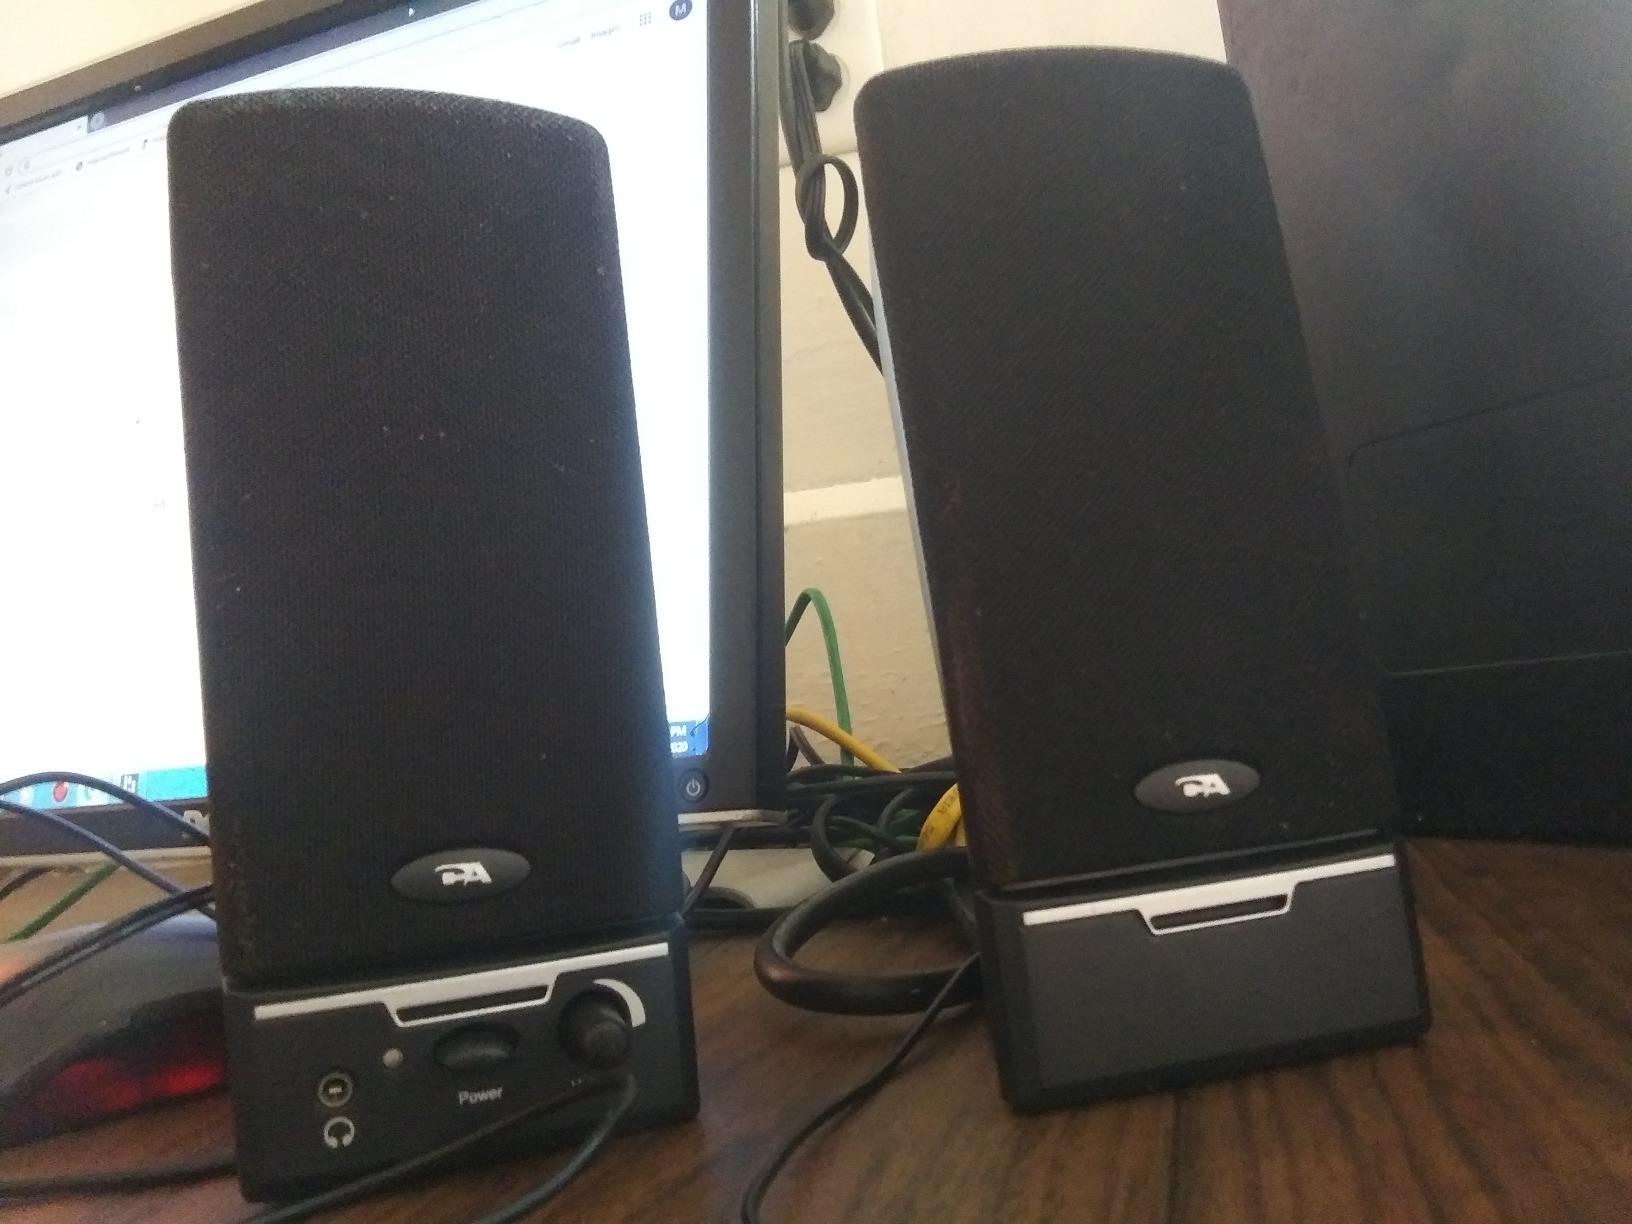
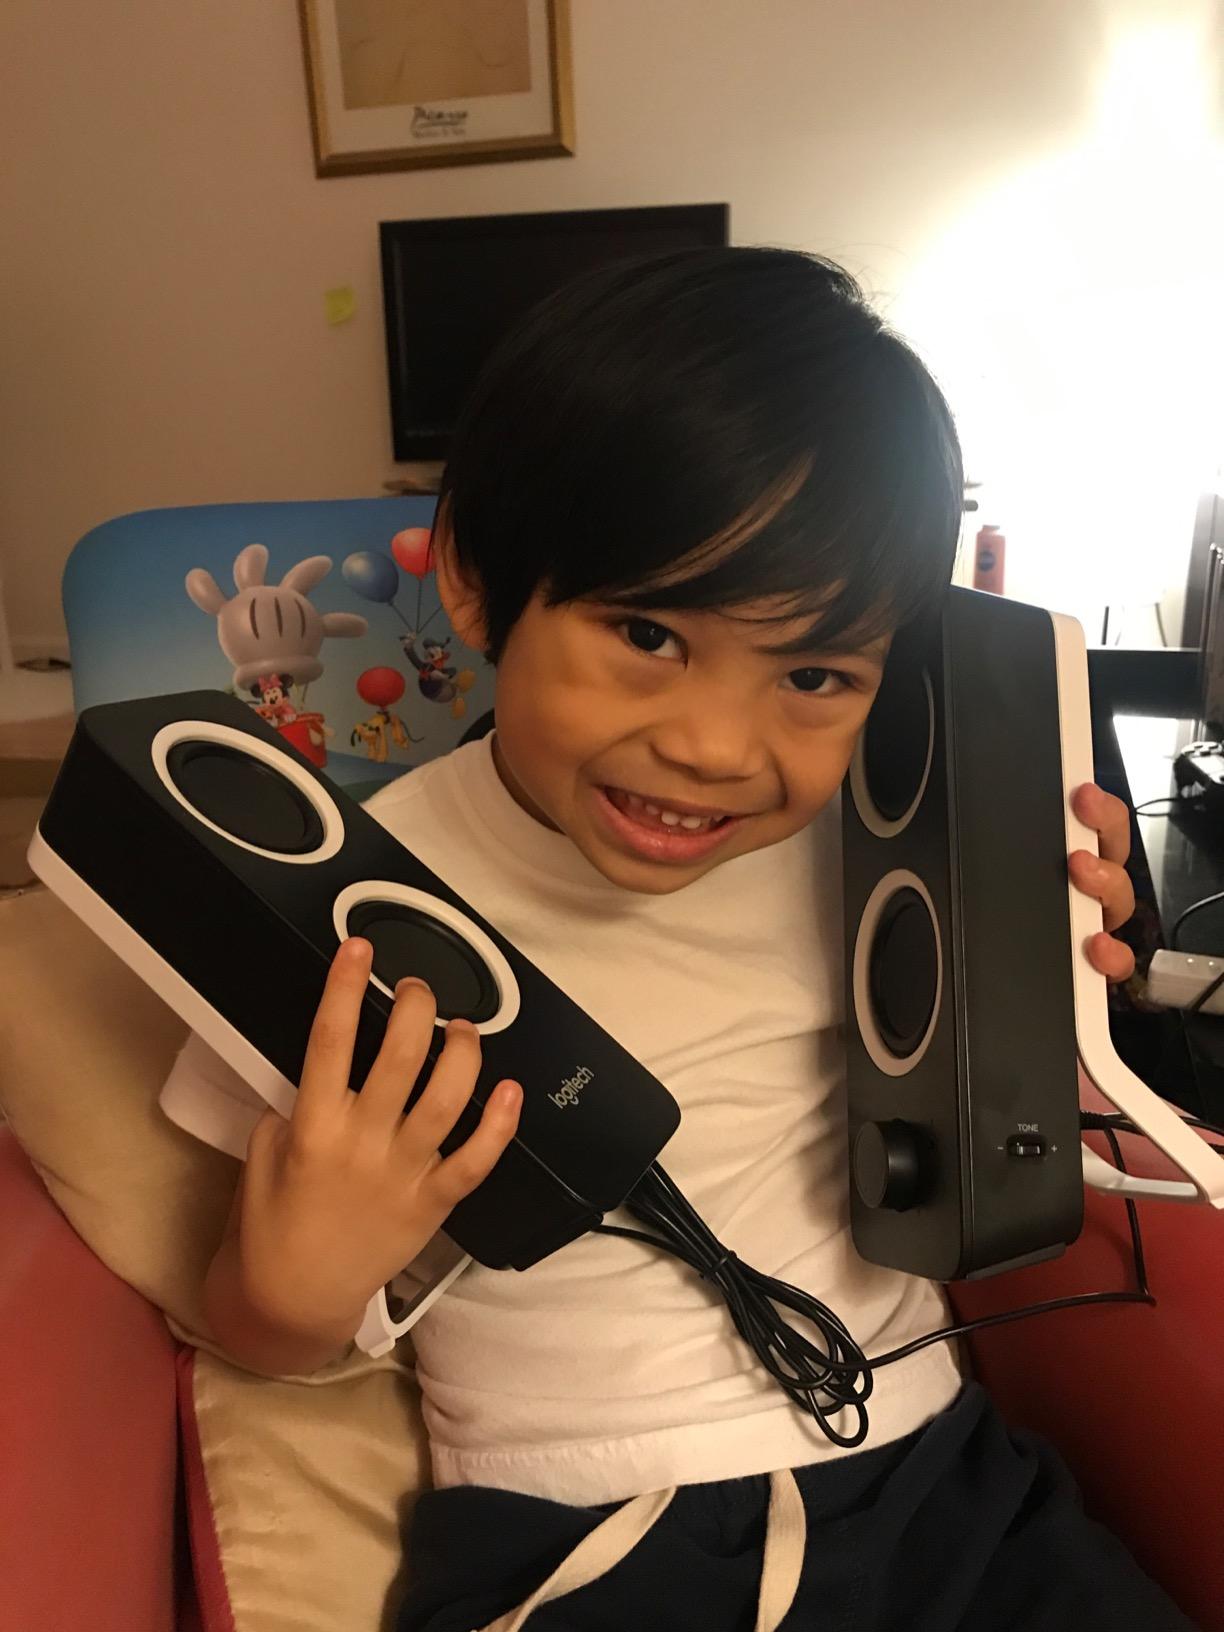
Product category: speaker
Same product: no